Chris Squire

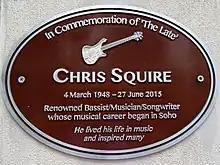
Brown plaque in Warwick Street, Soho, London

Squire's unique tone was very clear and distinct, and his playing was noted for being aggressive, dynamic and melodic.